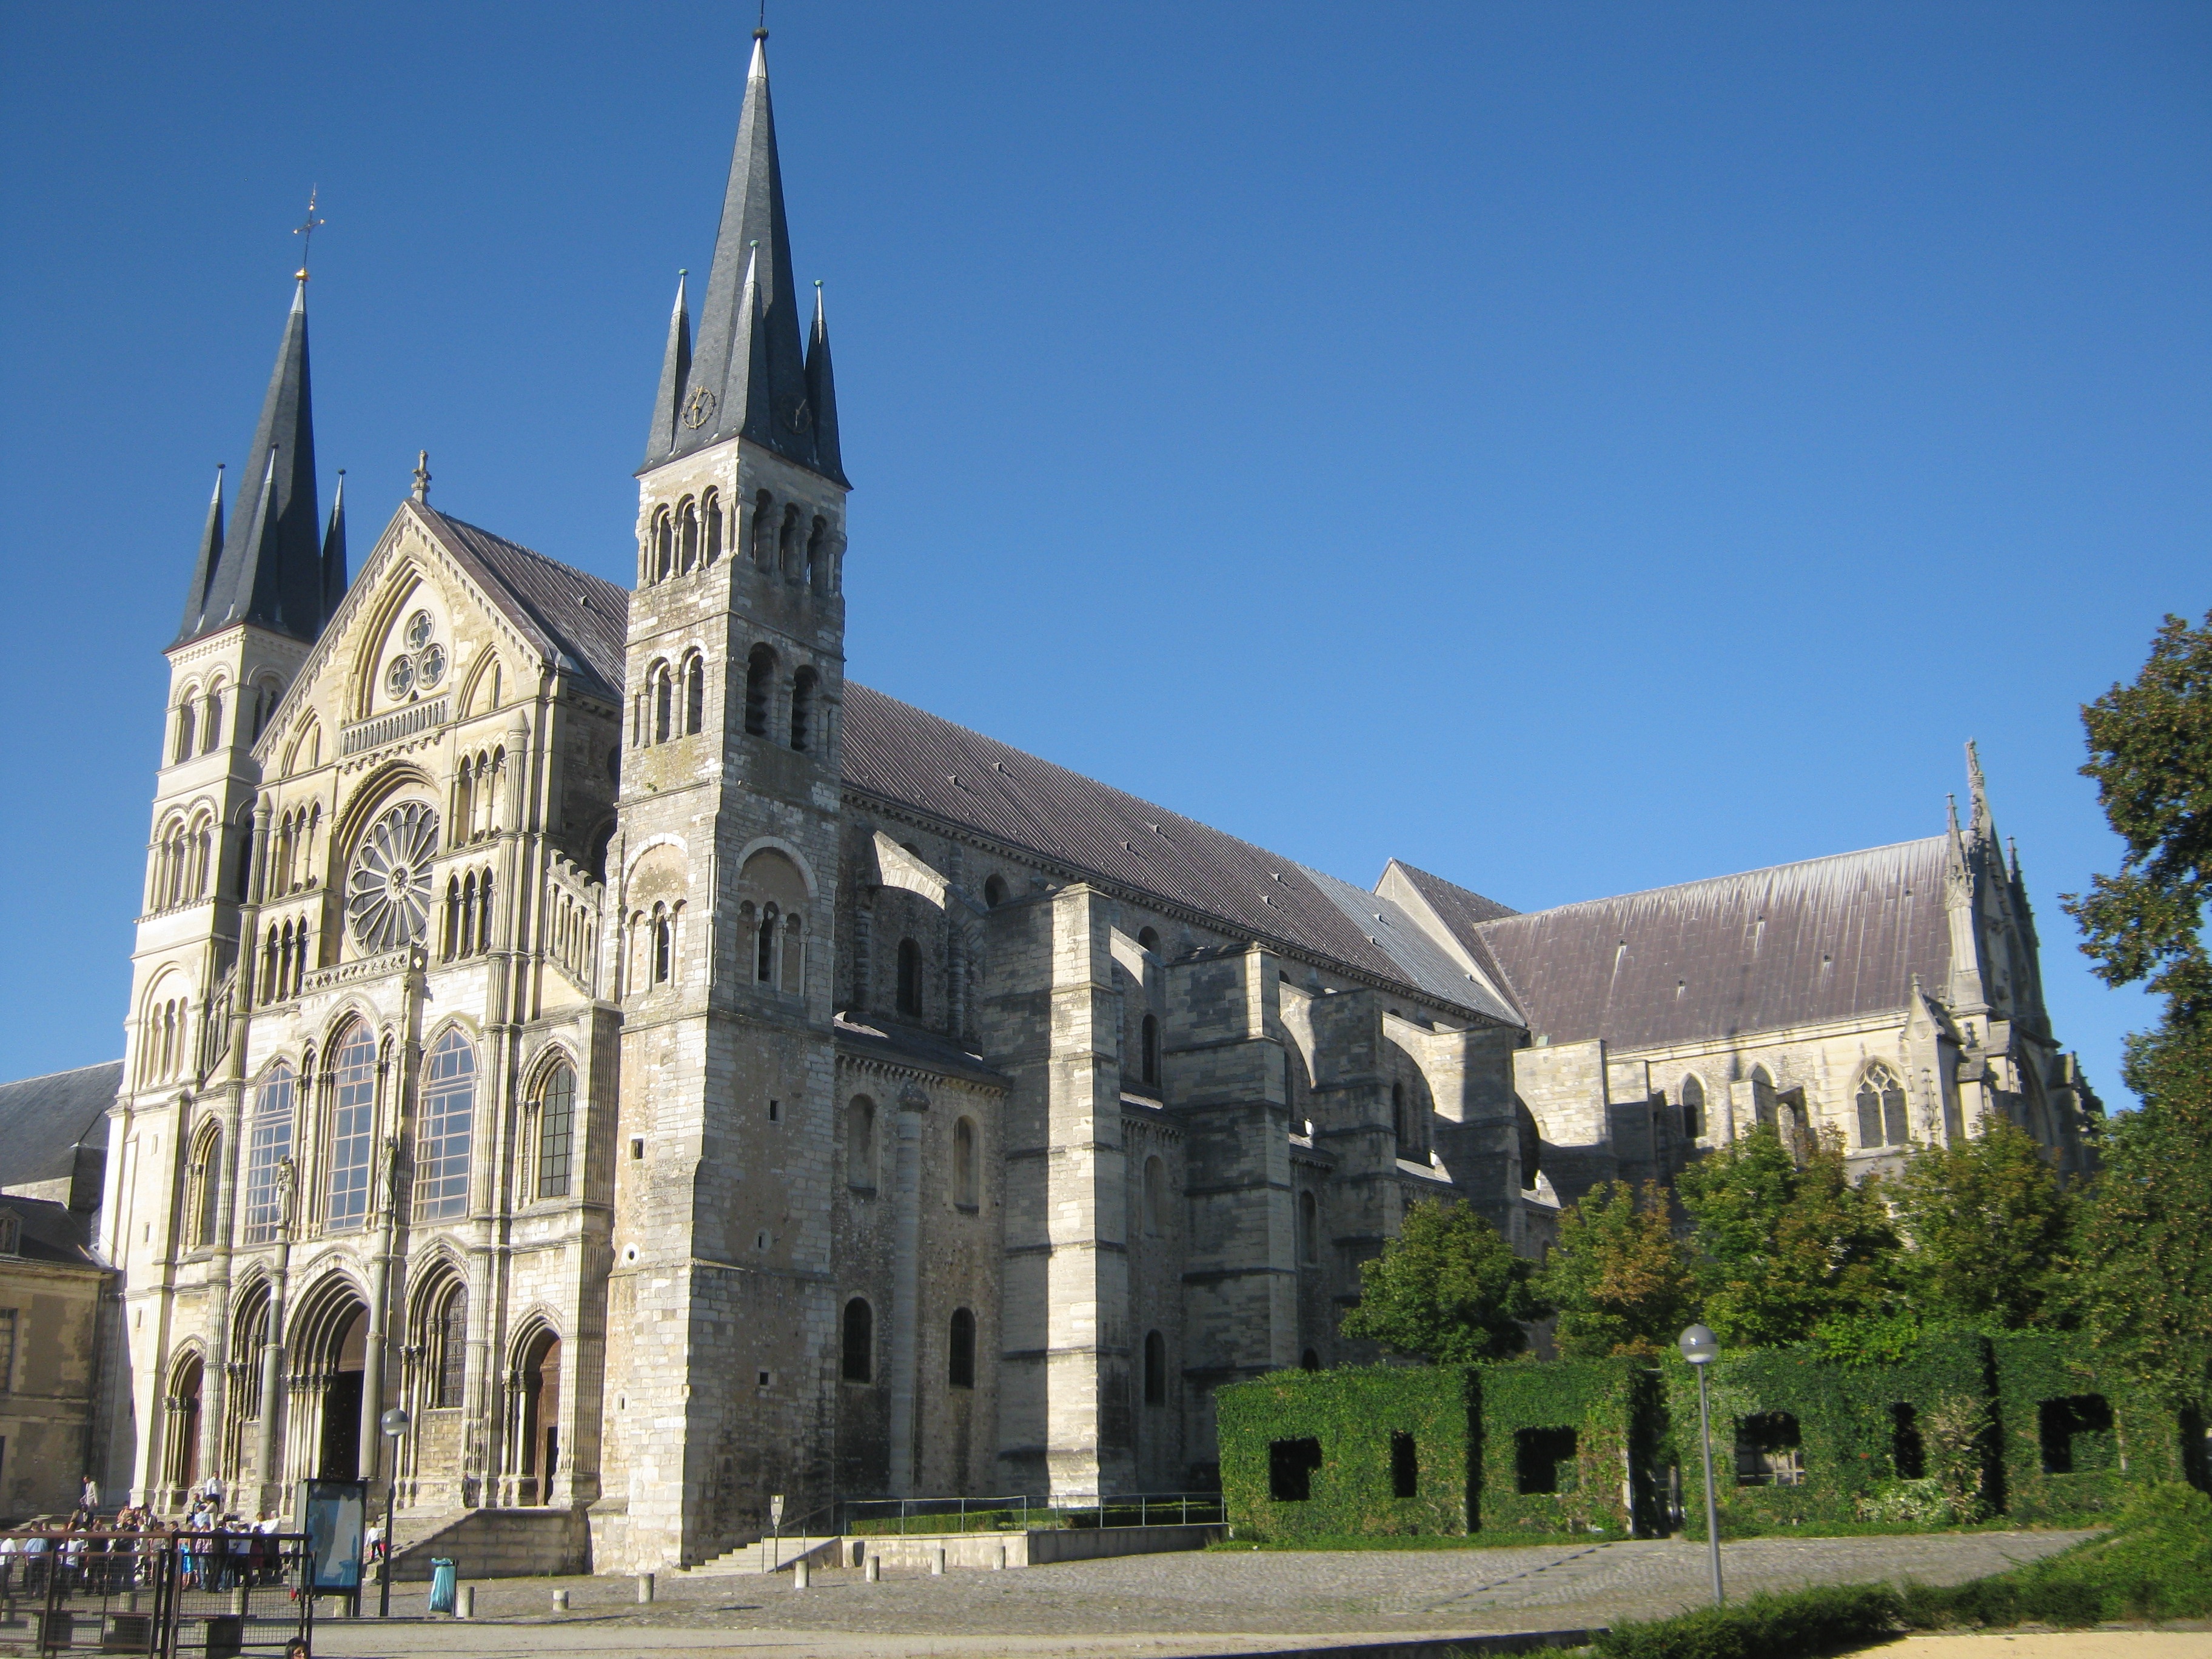
architecture, building, chateau, france, landmark, church, cathedral, historic, christian, gothic, place of worship, religious, catholic, french, monastery, history, european, estate, reims, basilique, tours, stately home, historic site, saint remi